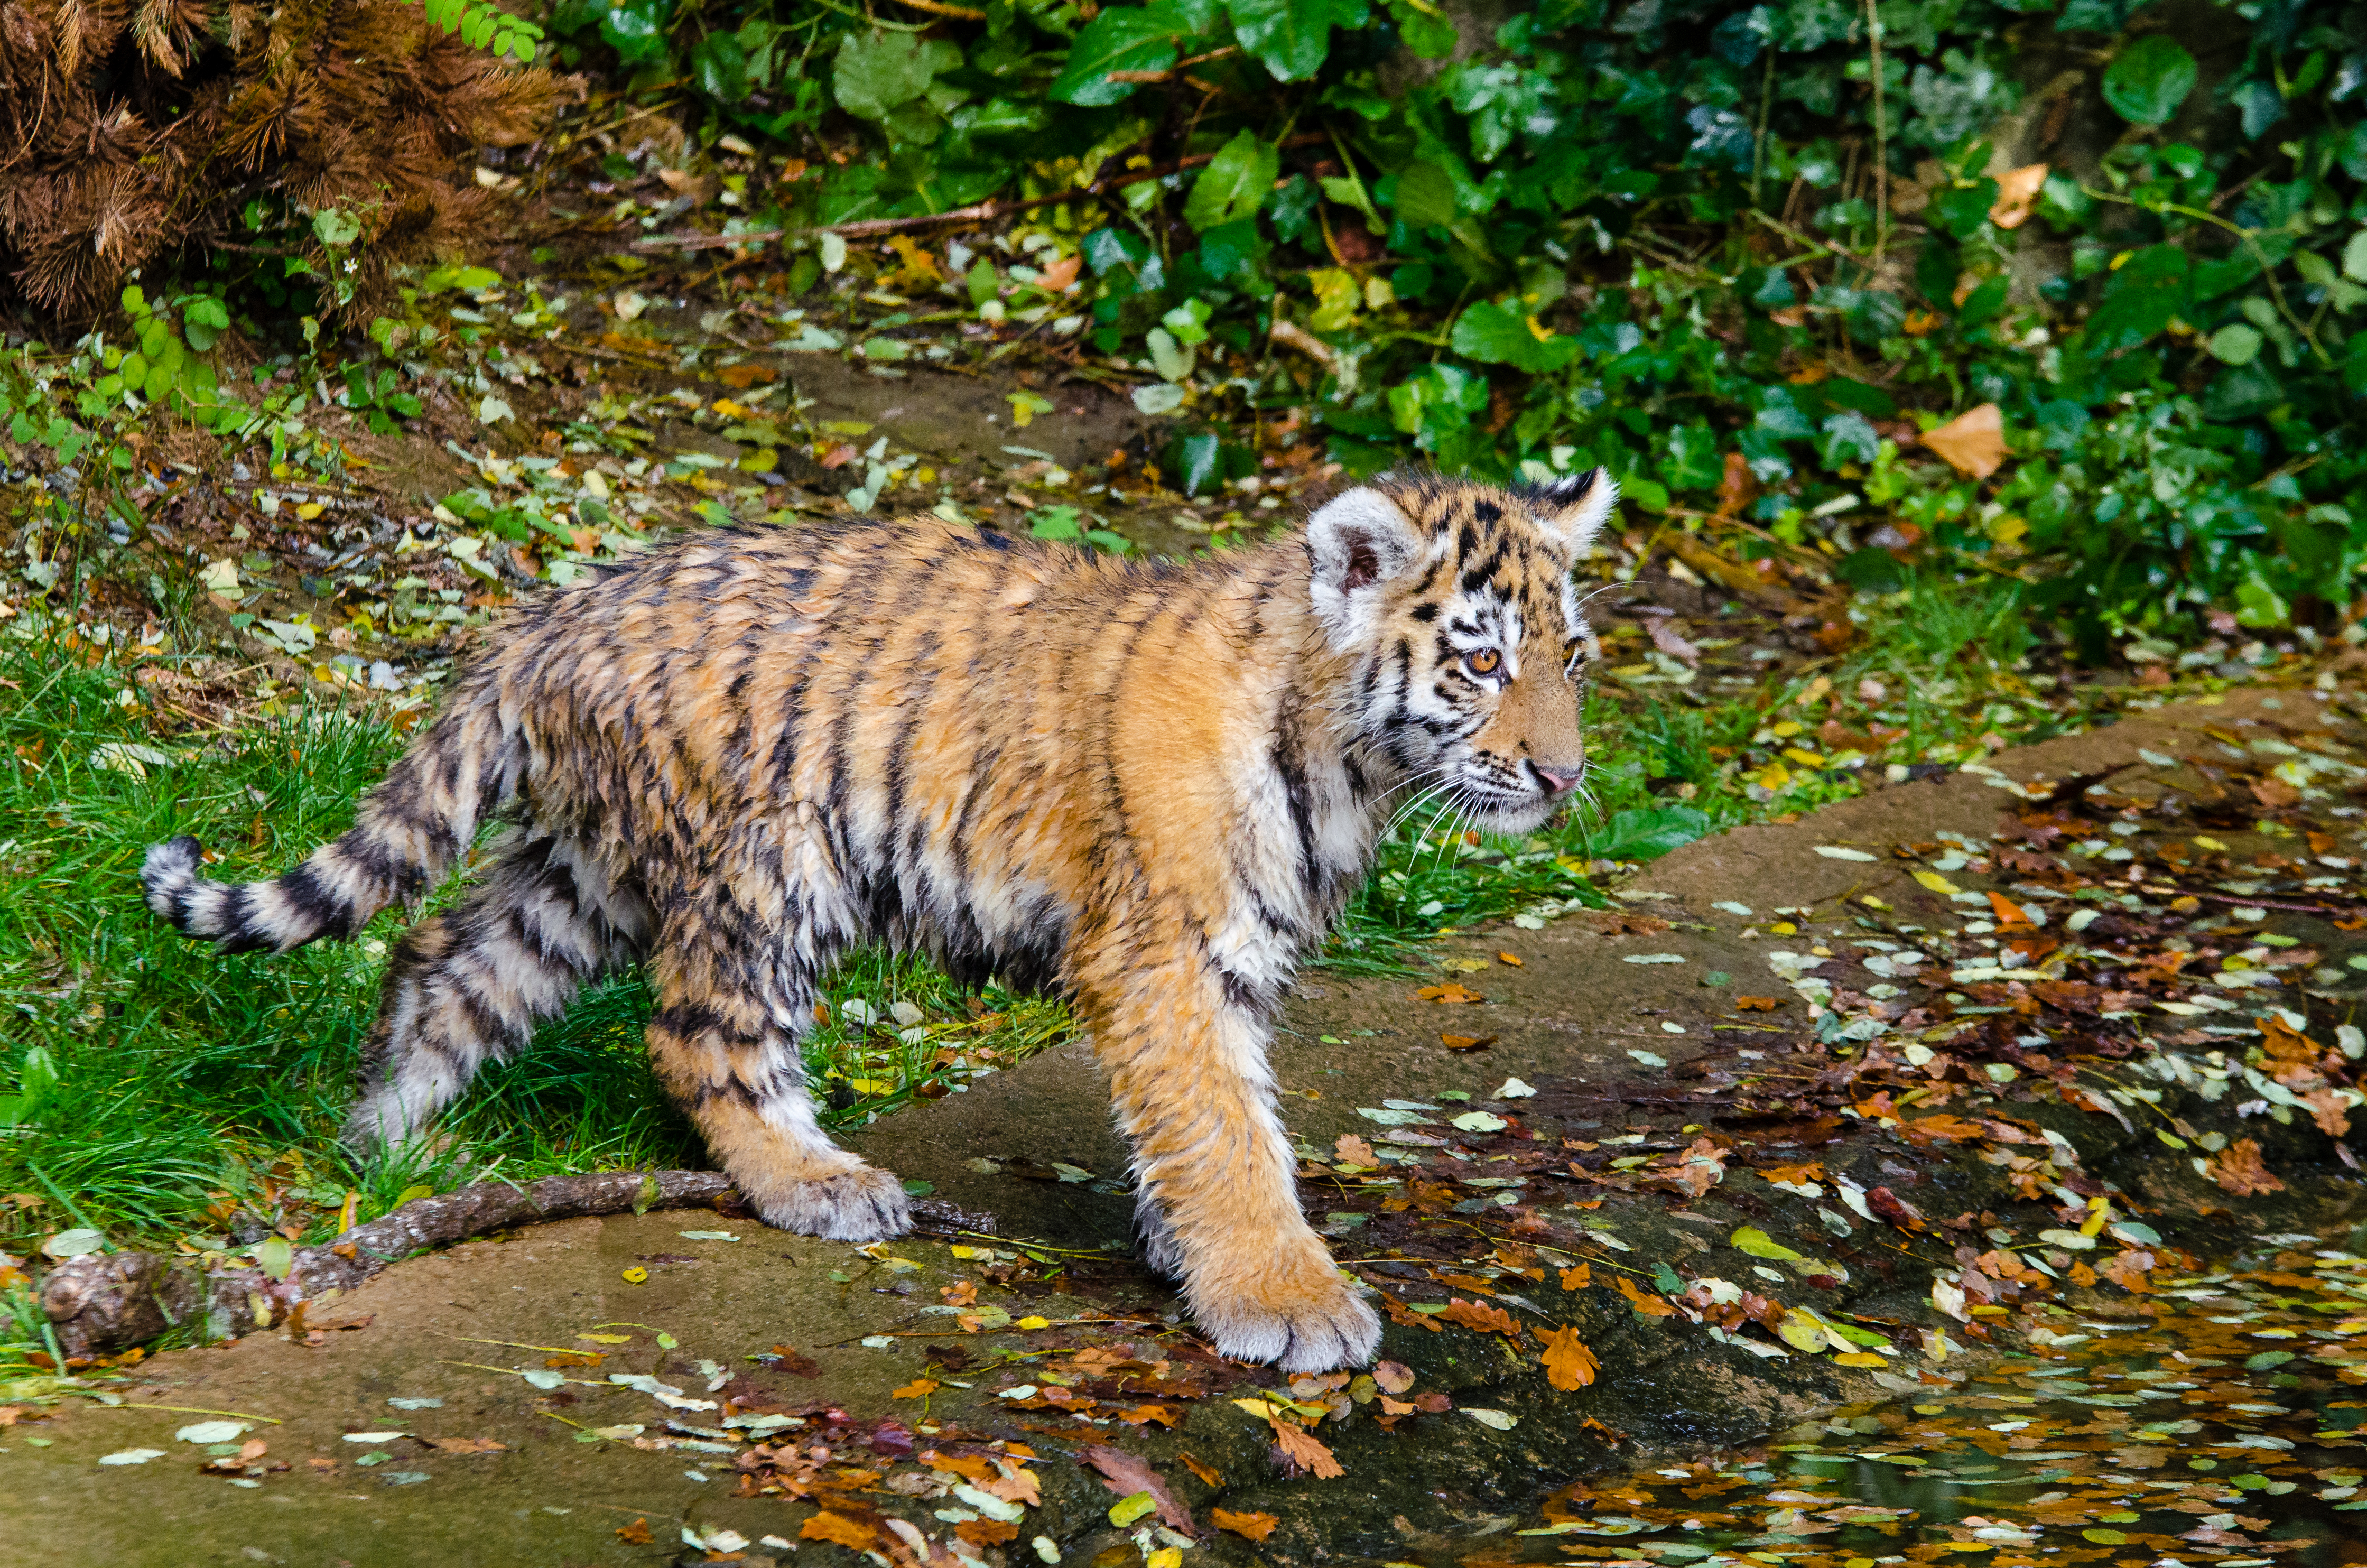
nature, white, animal, wildlife, zoo, fur, orange, green, jungle, cat, natural, feline, mammal, predator, fauna, eyes, cool image, de, tiger, eye, animals, stripes, vertebrate, germany, deutschland, weiss, natur, katze, tier, pretty, fell, tiere, grn, tierpark, sibirischer, siberian, panthera, tigri, carnivore, ussuritiger, amurtiger, tigris, altaica, pelz, pelzig, streifen, weis, siberiese, tigre, sibrie, tigresiberiano, duisburg, big cats, wild cat, cat like mammal